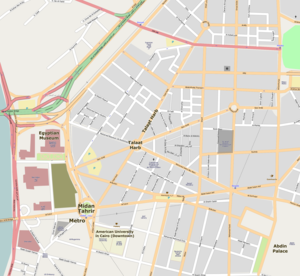
Le centre-ville du Caire est situé en bordure du Nil, sur la rive droite, entre la place Tahrir, la place Ramsès et la place Ataba. Anciennement appelé Ismaïlia, le quartier a été construit à la fin du XIXᵉ siècle à l'initiative du khédive Ismaël ; il est désigné également par l'appellation Caire khédivial.